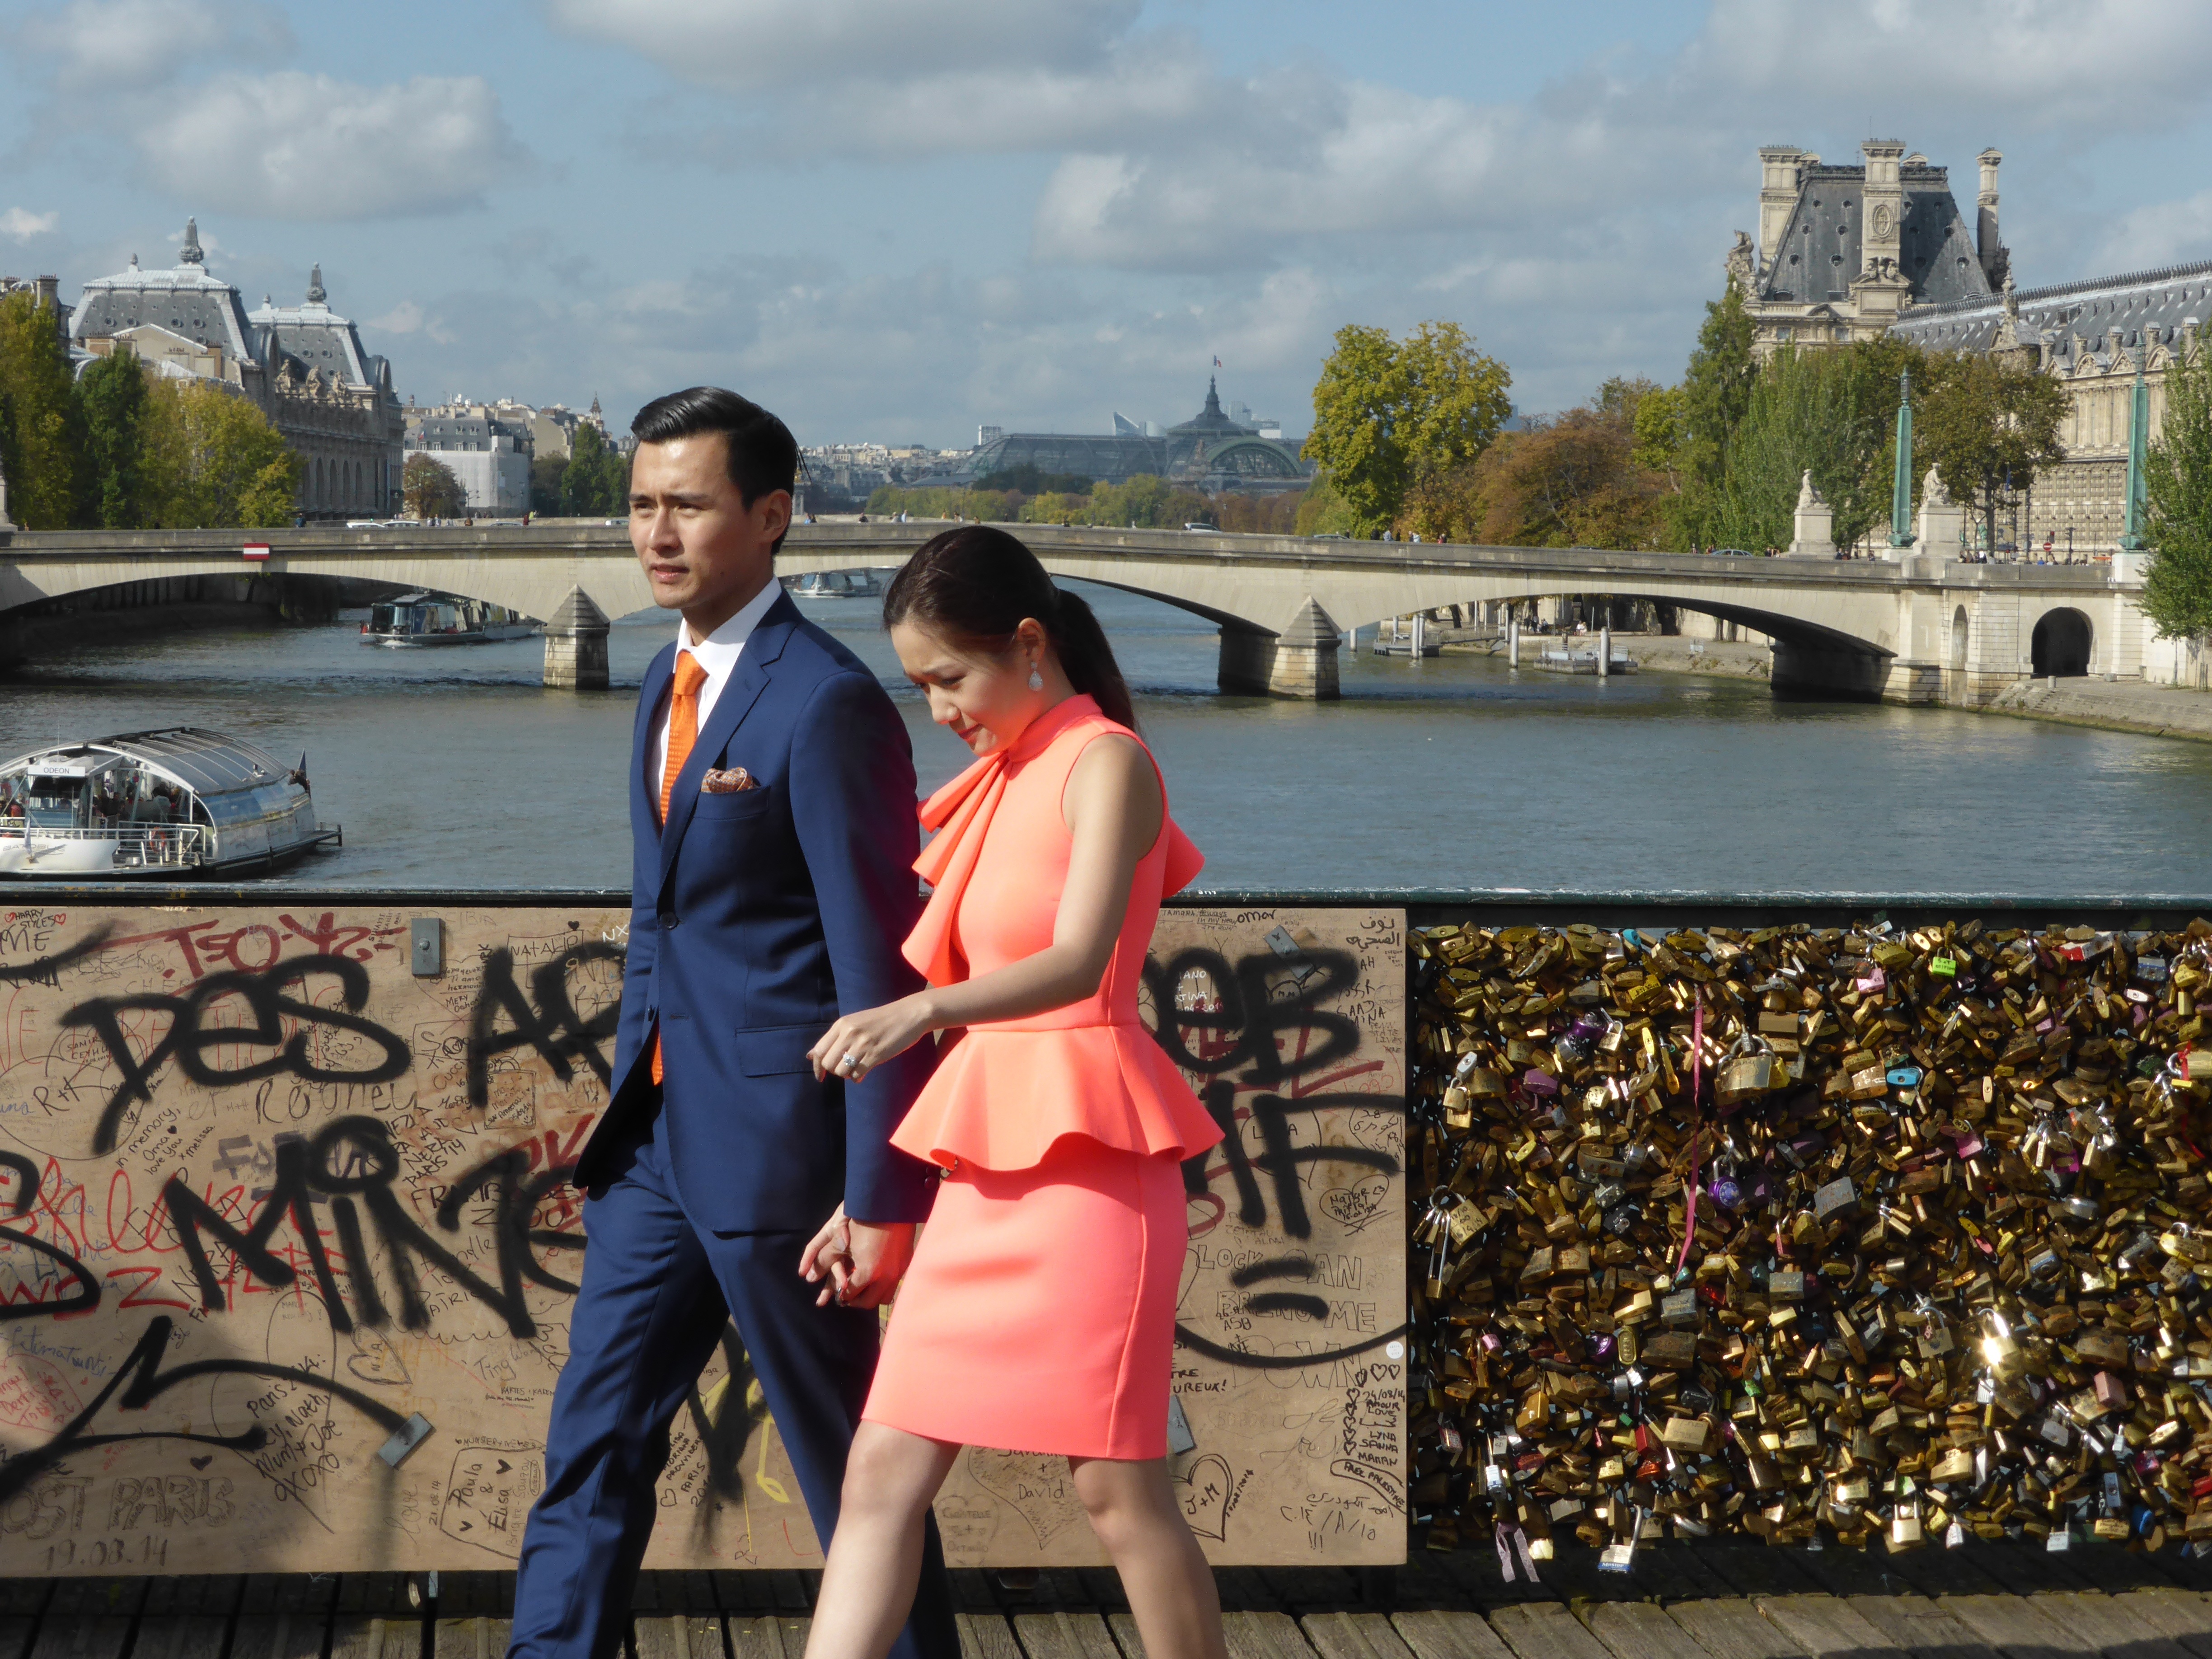
vacation, travel, tourism